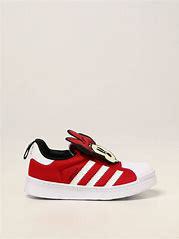
Brand: adidas
Model: originals Adidas Originals Superstar 360 I